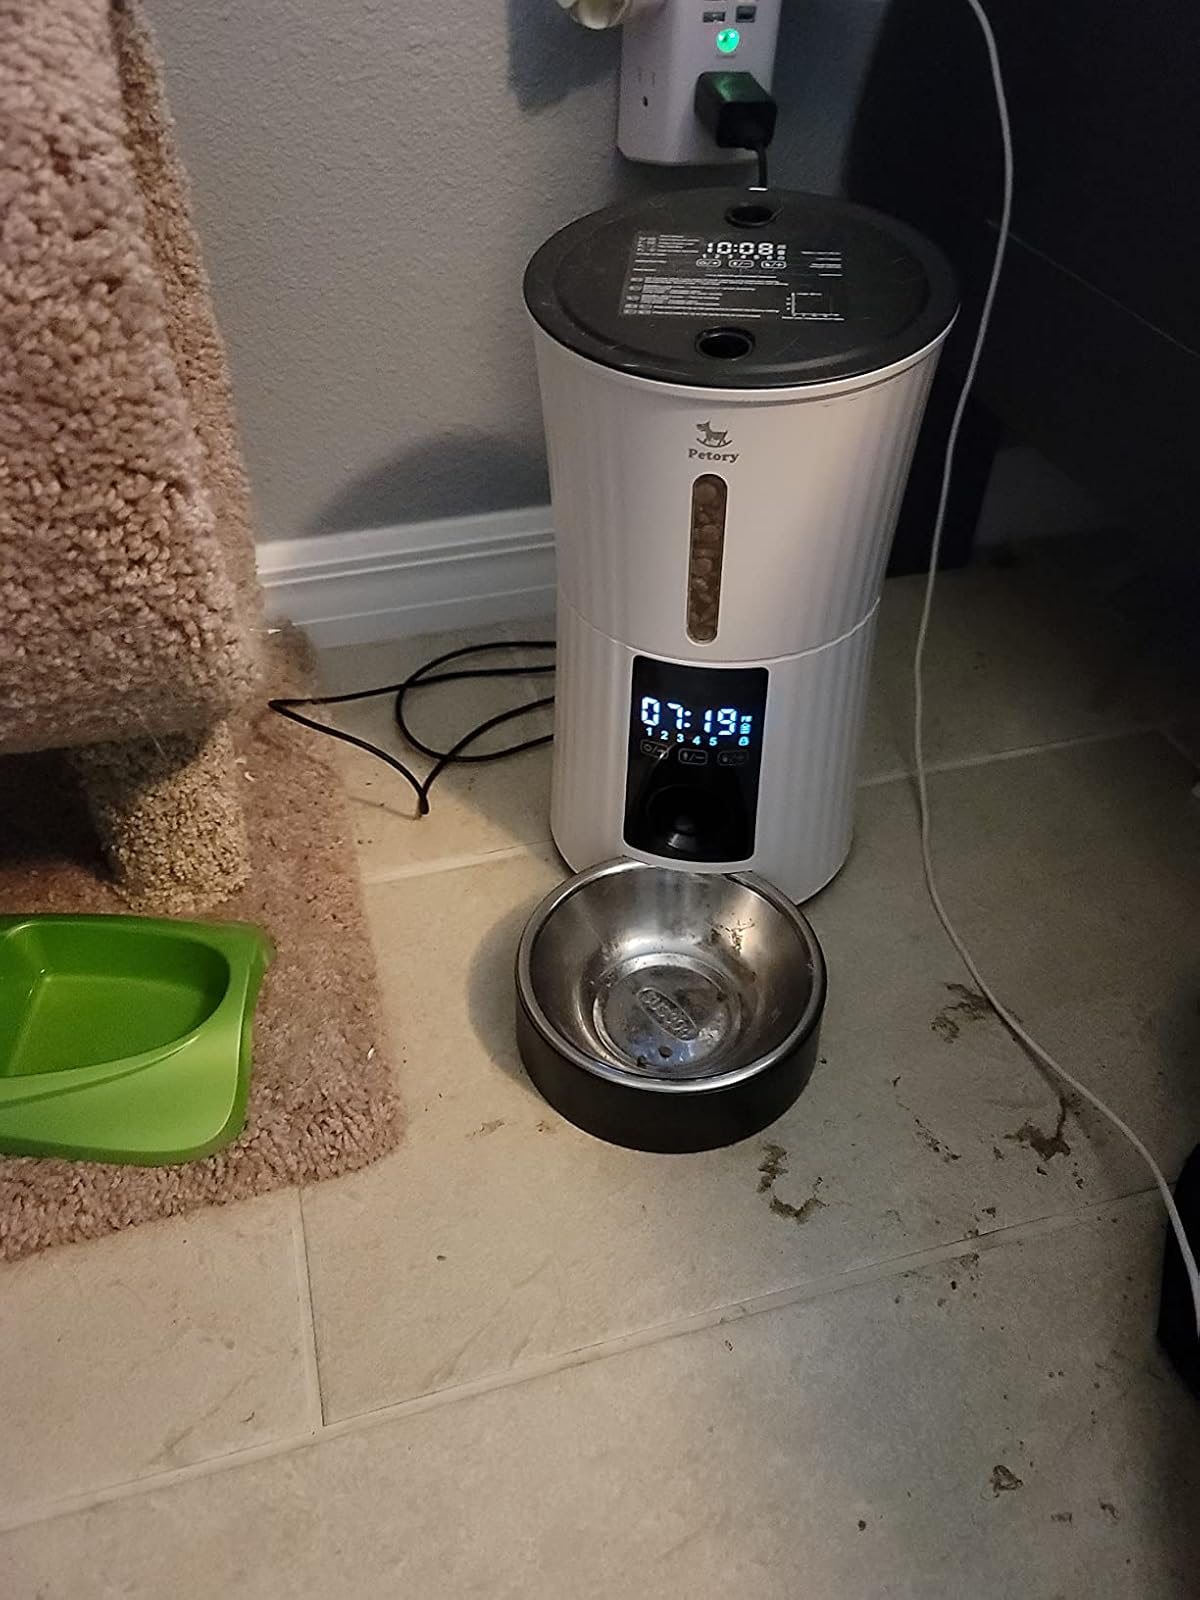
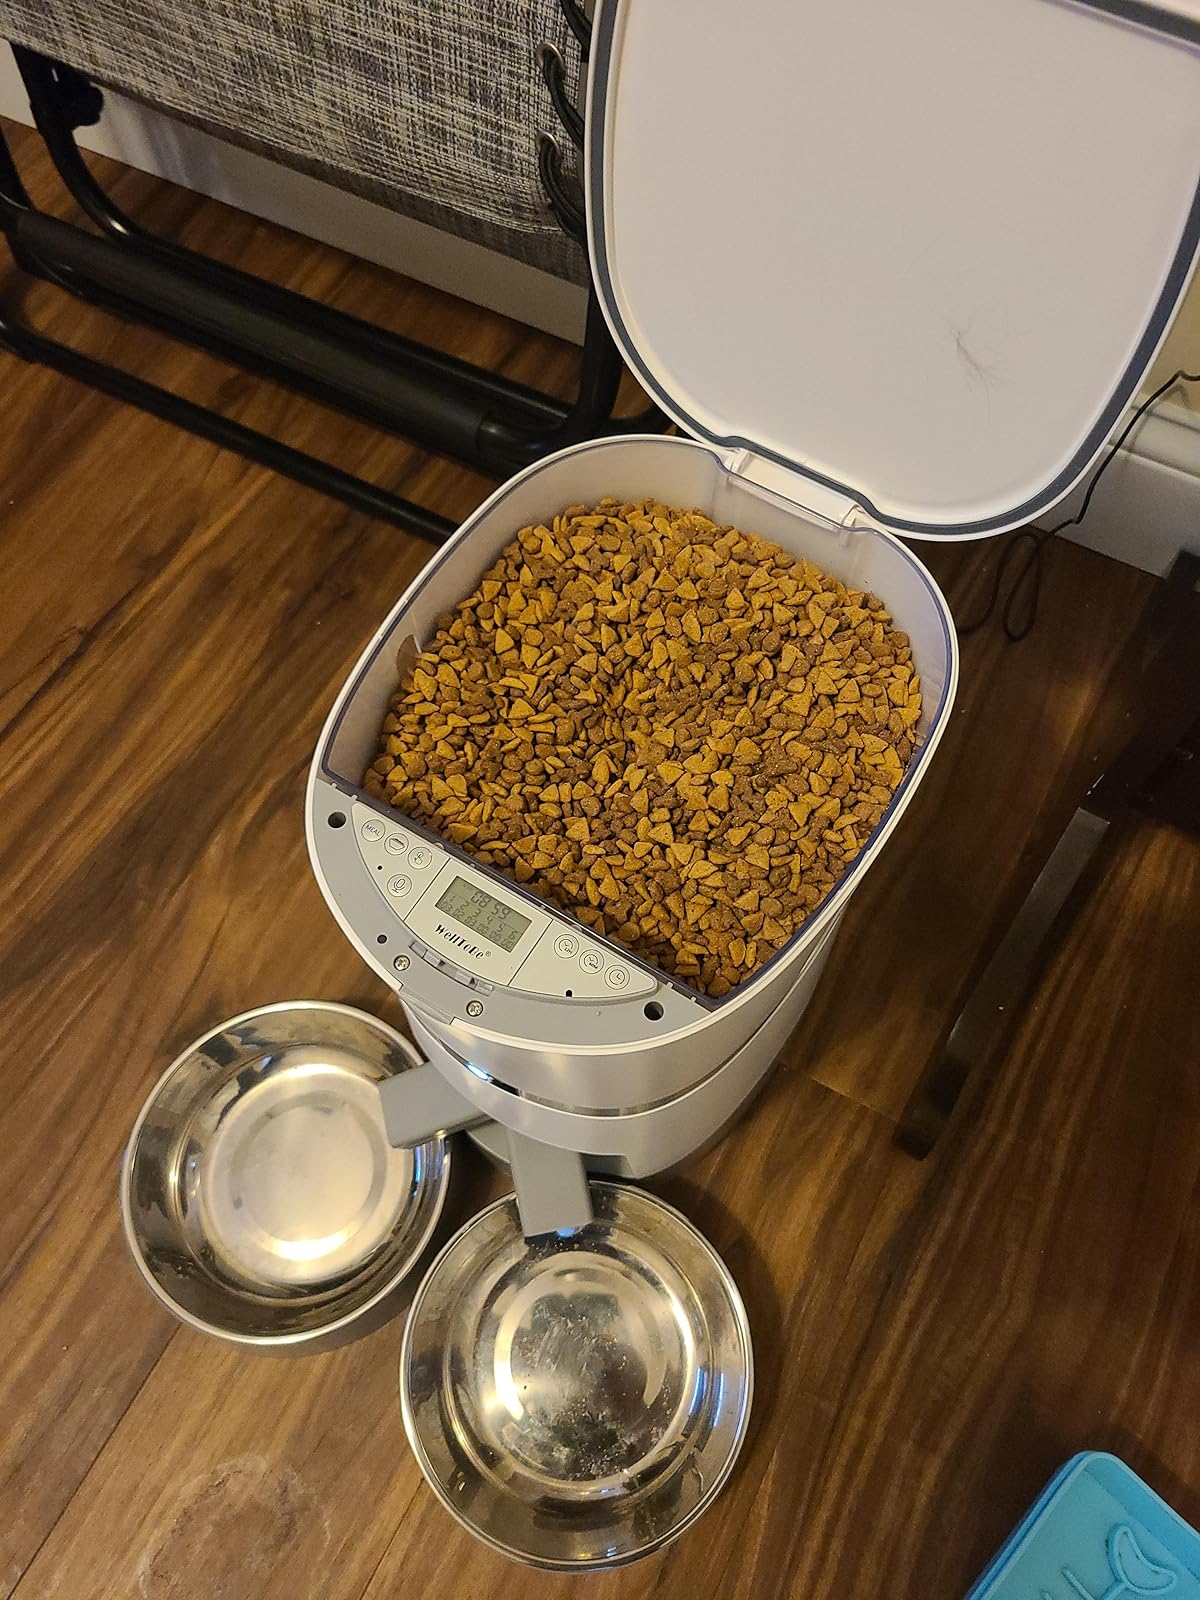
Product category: items_feeder
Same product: no